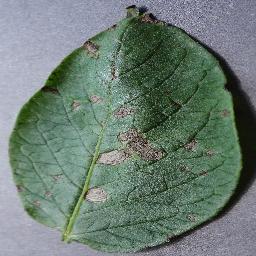
Label: Potato___Early_blight